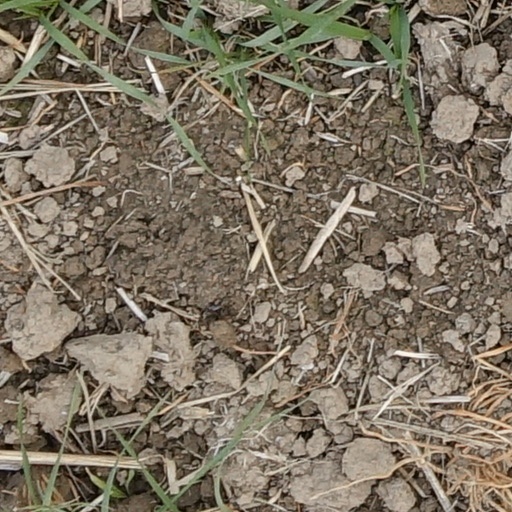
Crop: wheat